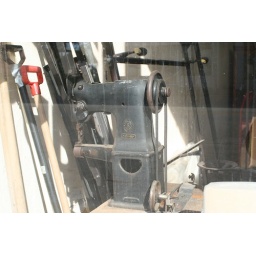
singer machine in window (1)